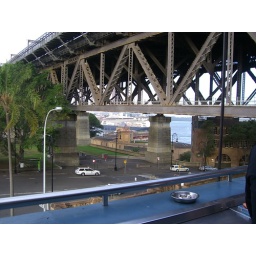
cruise ship seen under the bridge